Hawaiʻi (island)

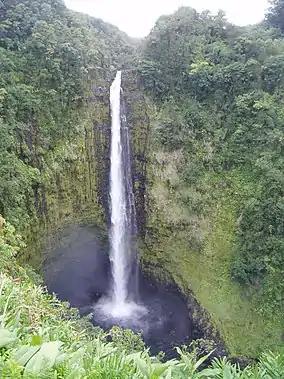
Akaka Falls on Kolekole Stream

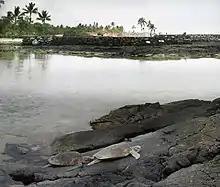
Green sea turtle lying on an old lava flow; the background shows a Hawaiian temple, known as a "heiau" in the Hawaiian language.

The Hawaii Consolidated Railway (originally the Hilo Railroad) operated in varying magnitudes from 1899 until 1947. The railway ran out of Hilo, northbound to Paauilo and southbound to Pāhoa, Glenwood (near Volcano), and Kamaili.